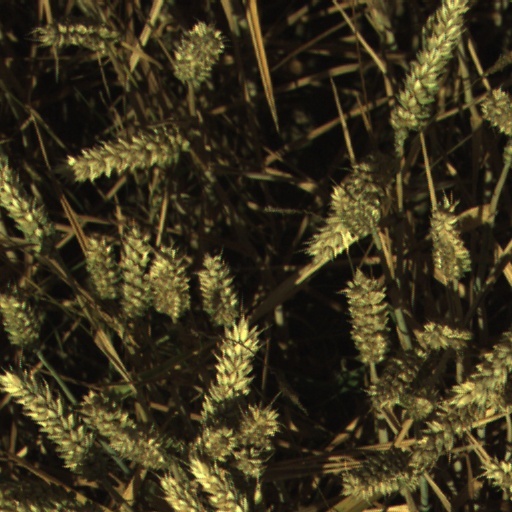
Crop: wheat